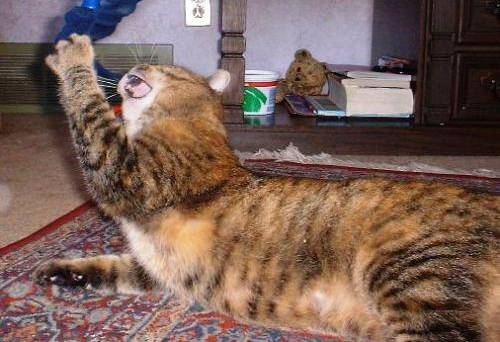
Label: cat